Union County, Tennessee

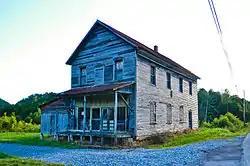
The old Hamilton-Lay store at Hamilton Crossroads, east of Maynardville

Union County's current mayor is Jason Bailey. The county has 17 commissioners, with two-to-three from each of its seven districts.